Santos Gutiérrez

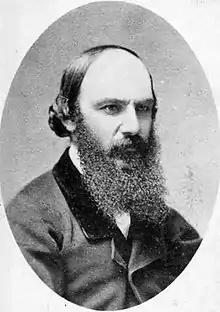

José Santos Gutiérrez Prieto (October 24, 1820 - February 6, 1872), was a Colombian statesman and soldier, who became president of the Sovereign State of Boyacá, and later elected as president of the United States of Colombia for the term of 1868-1870.